Pranked

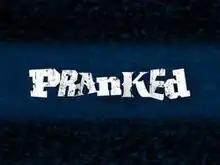

Pranked is an American comedy television series on MTV. The series debuted on August 27, 2009, and is hosted by CollegeHumor's Amir Blumenfeld and Streeter Seidell.